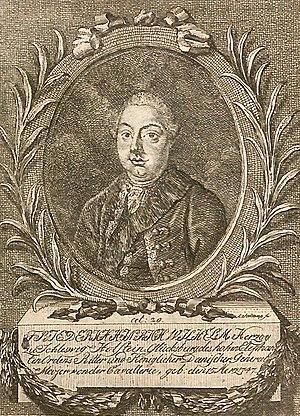
Frédéric Henri Guillaume de Schleswig-Holstein-Sonderbourg-Glücksbourg est le dernier membre de la 1ʳᵉ lignée de Schleswig-Holstein-Sonderbourg-Glücksbourg